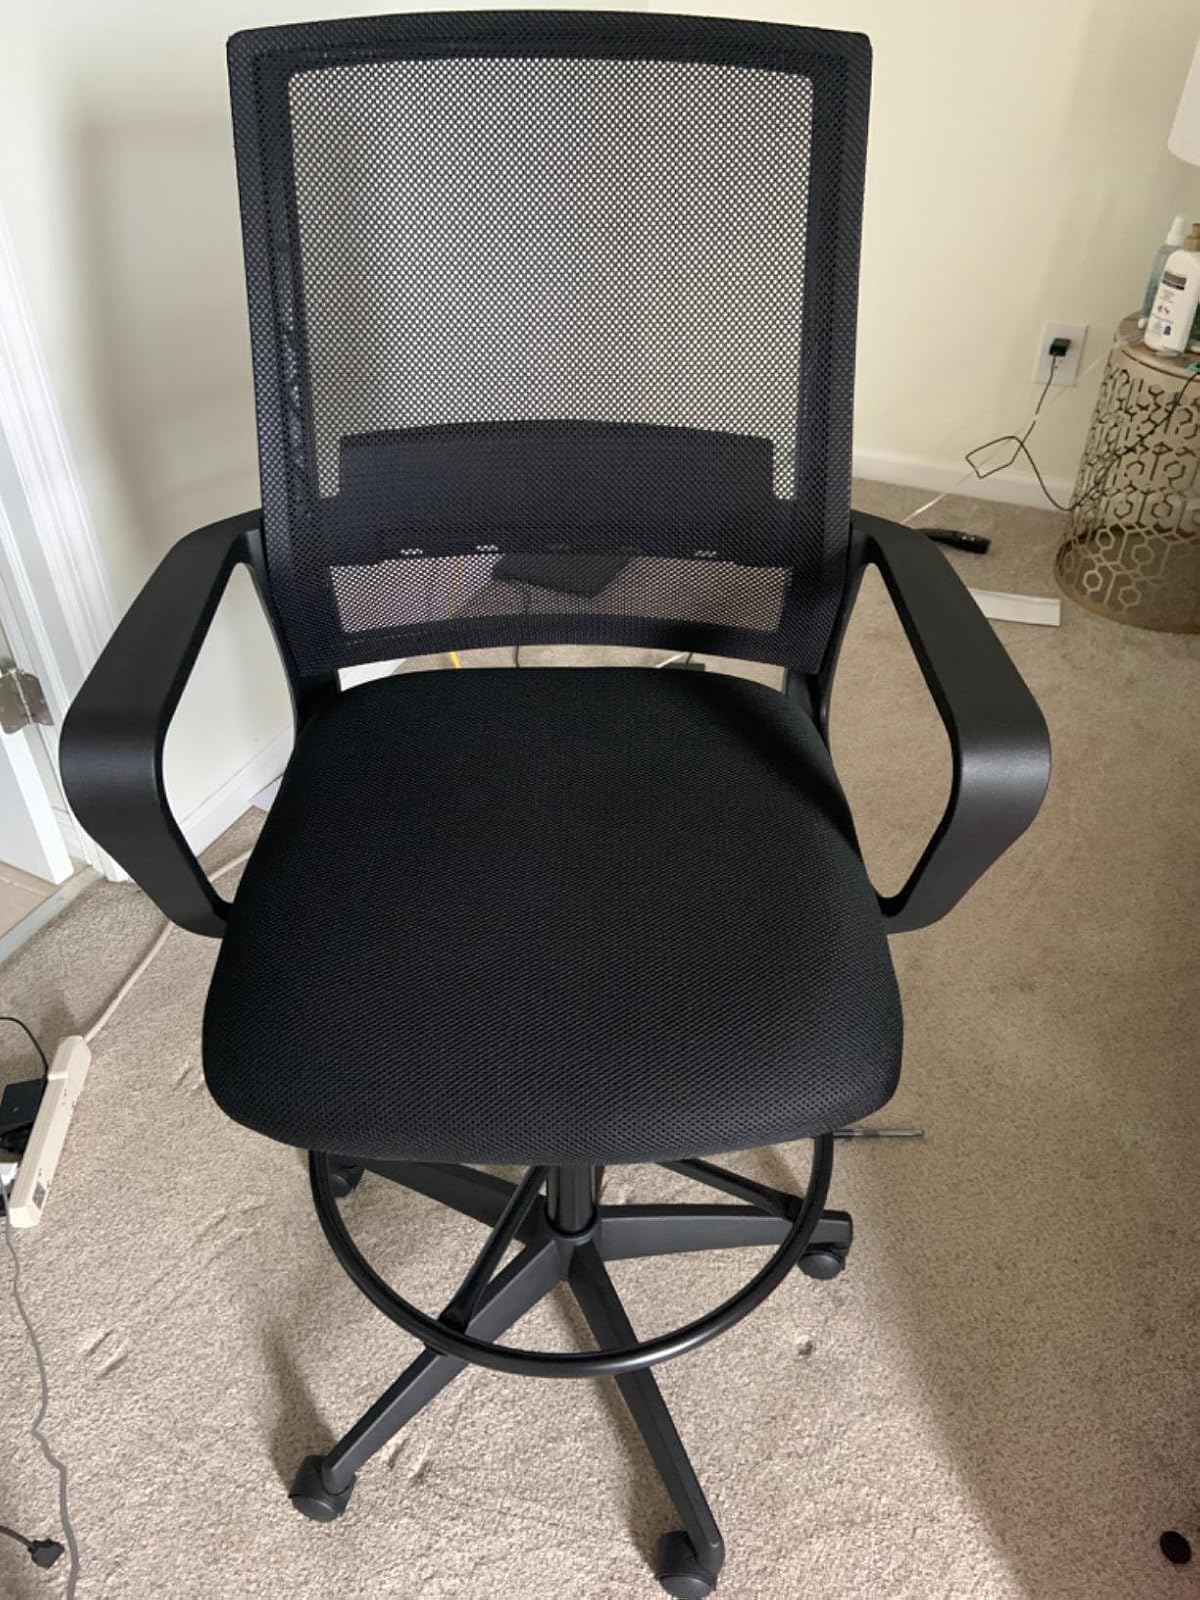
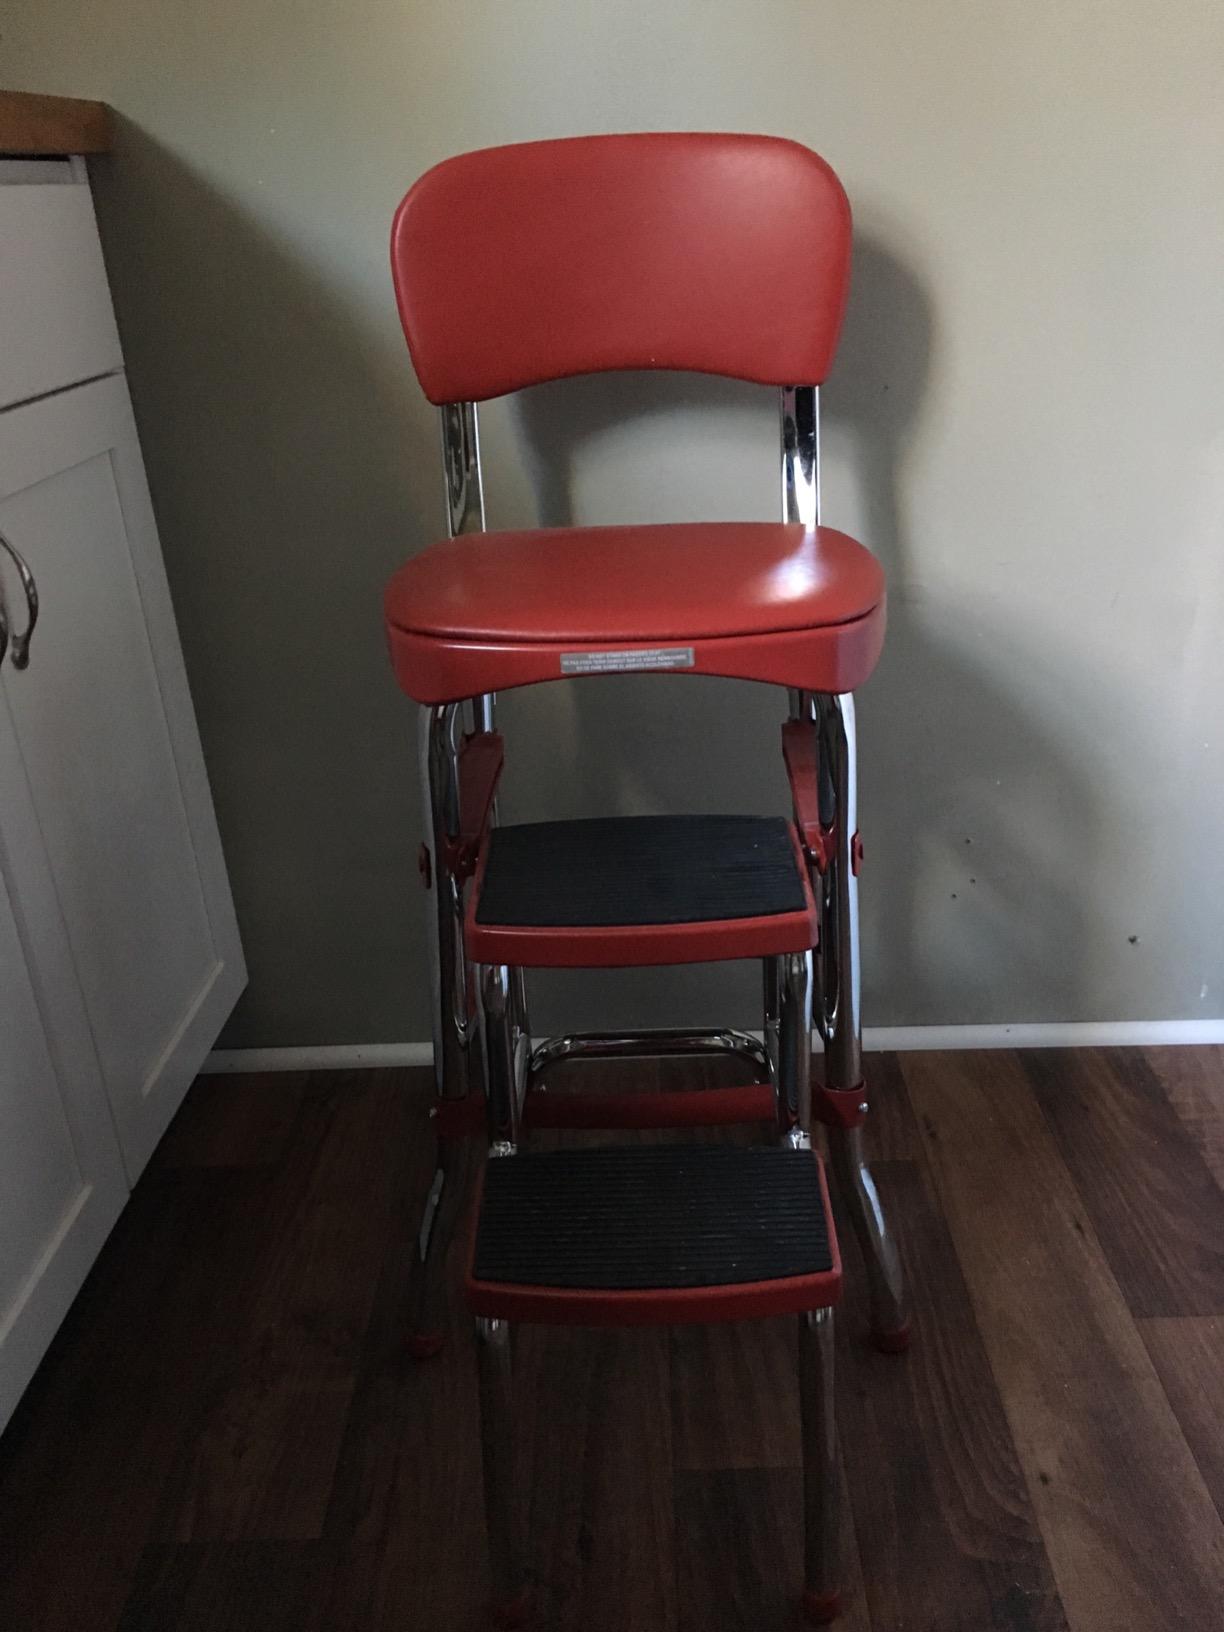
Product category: items_chair
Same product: no